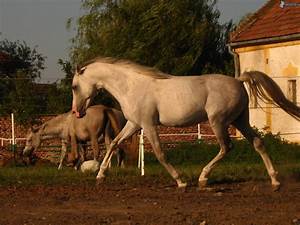
Label: cavallo